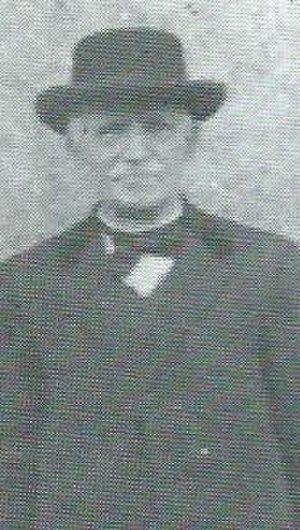
Louis le Franc, père de l'écrivaine Marie Le Franc, quelques années avant sa mort.
Marie Le Franc, née le 4 octobre 1879 à Sarzeau dans le Morbihan en France et décédée le 29 décembre 1964 à Saint-Germain-en-Laye dans les Yvelines, est une romancière française qui a passé une grande partie de sa vie au Québec. Elle a obtenu le prix Femina en 1927 pour Grand-Louis l'innocent et a publié par la suite huit romans, cinq recueils de nouvelles, un essai et un recueil de souvenirs.